Samuel Schwarz (speed skater)

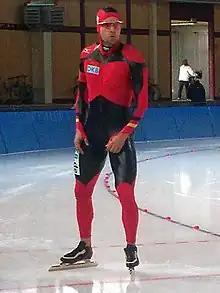
Schwarz in 2008

Samuel Schwarz (born 22 August 1983) is a German speed skater. He finished sixth in the men's 1000 metres event at the 2013 World Single Distance Championships.